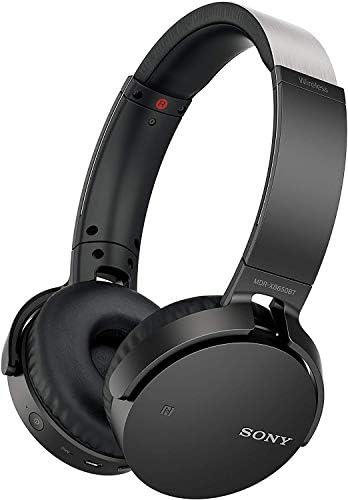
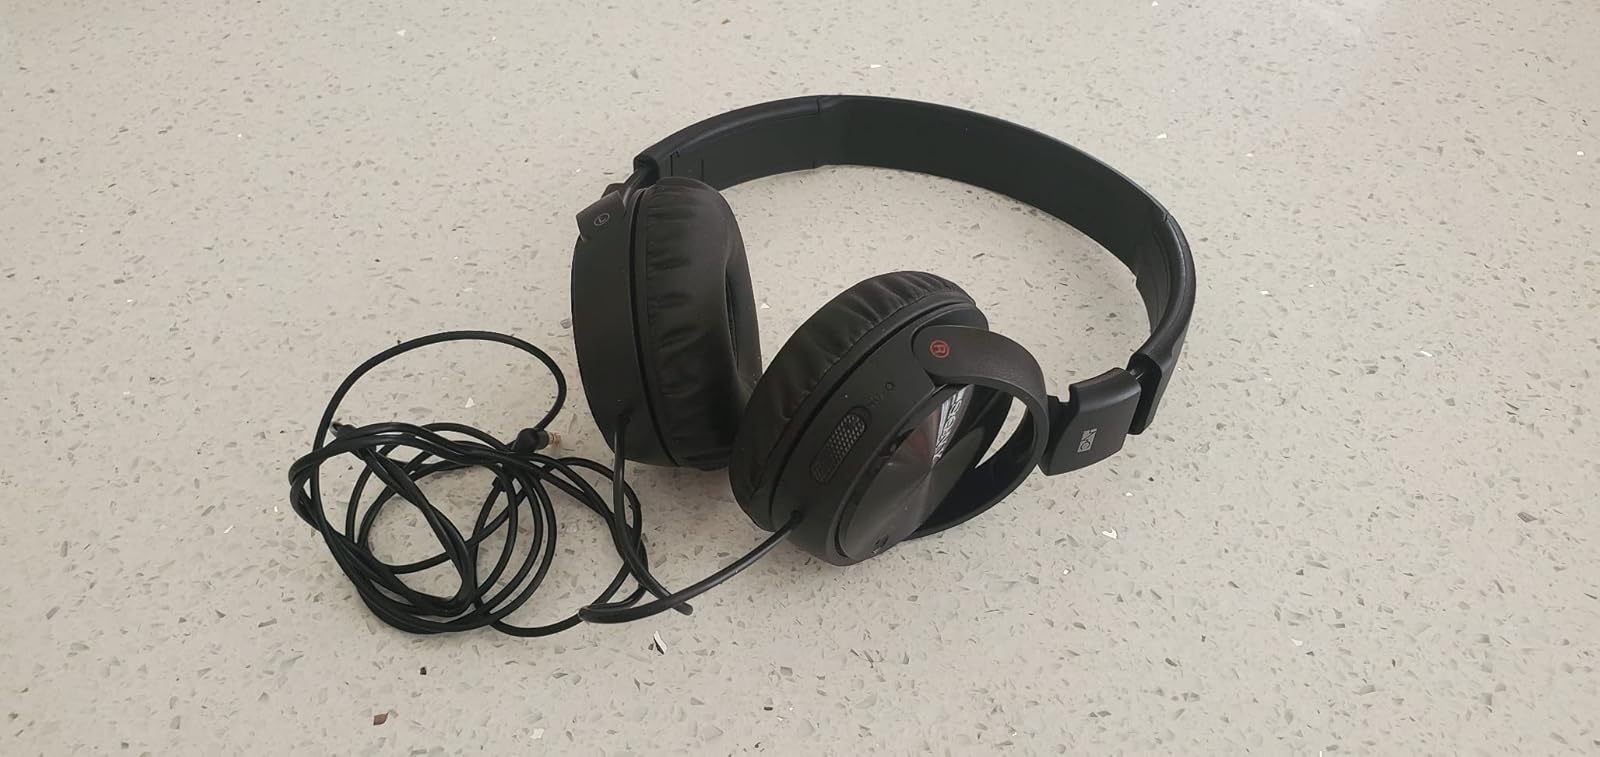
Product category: headphones
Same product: no